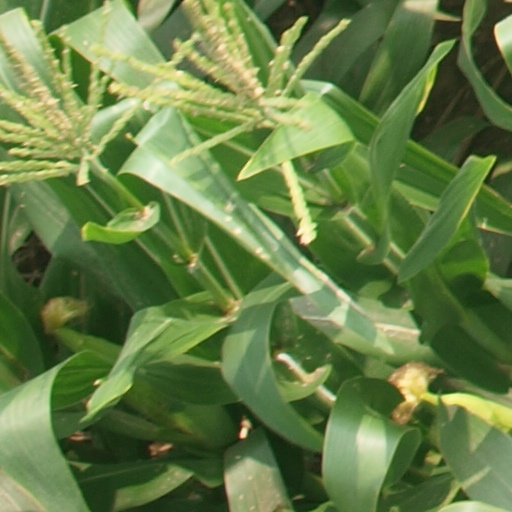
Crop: maize; corn